Jan Antonovich Berzin

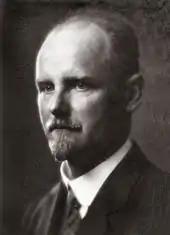
Jan Antonovich Berzin

Jan Antonovich Berzin ("Yan Antonovich Berzin", , alias Ziemelis; 11 October 1881 – 29 August 1938) was a Latvian village teacher, later Bolshevik revolutionary, journalist and Soviet diplomat. He was Ambassador of the Soviet Union to Austria between 1925 and 1927. He was executed during the Great Purge and posthumously rehabilitated in 1956.